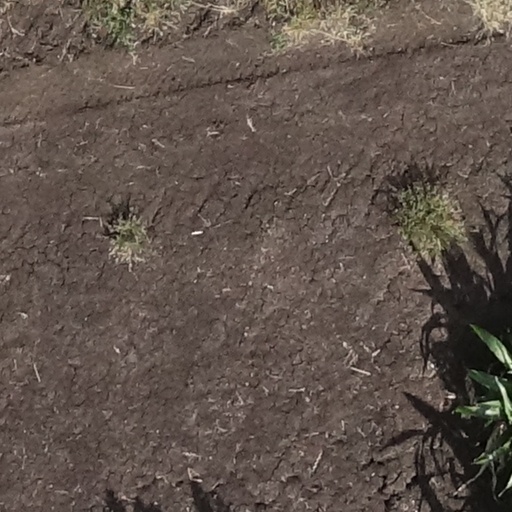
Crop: sorghum